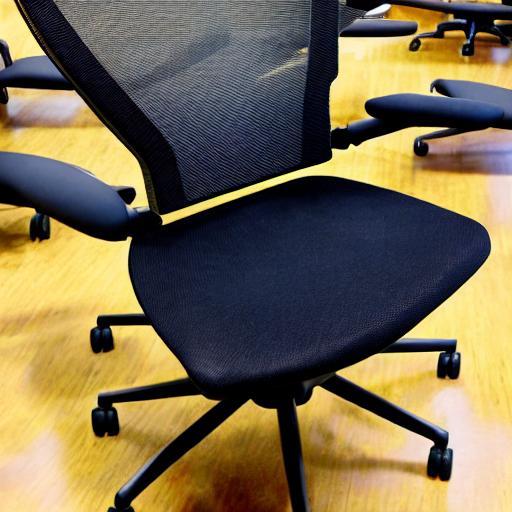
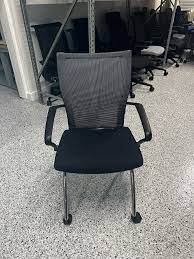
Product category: items_chair
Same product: no